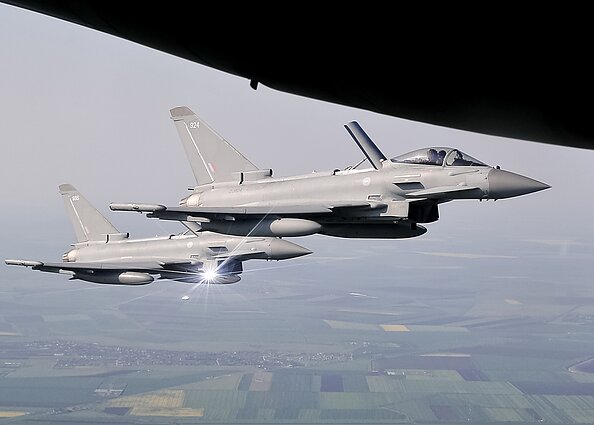
Vehicle type: Planes